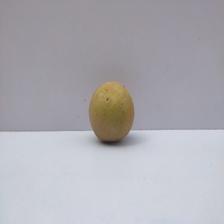
Size: Medium